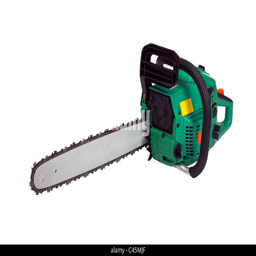
green chainsaw on a white background